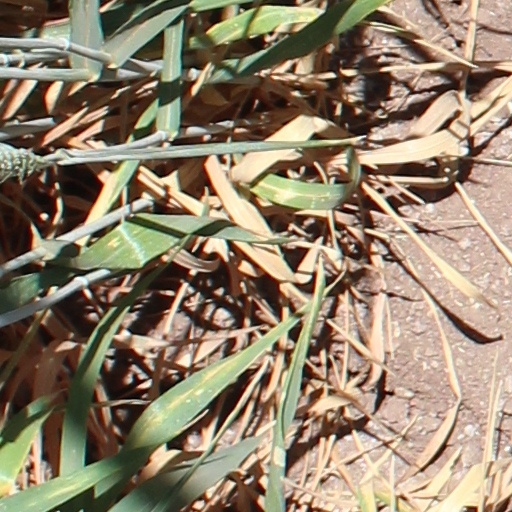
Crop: wheat